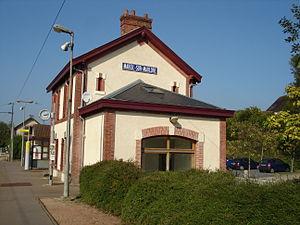
Gare de Mareil-sur-Mauldre (78)
Mareil-sur-Mauldre est une commune française située dans le département des Yvelines et dans la région Île-de-France. Ses habitants sont appelés les Mareillois.
La gare de Mareil-sur-Mauldre est une gare ferroviaire française de la ligne de Plaisir - Grignon à Épône - Mézières, située sur le territoire de la commune de Mareil-sur-Mauldre, dans le département des Yvelines, en région Île-de-France.